Chay Shegog

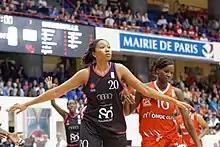

Chalysa Janee "Chay" Shegog (born February 22, 1990) is an American basketball player who played for the Connecticut Sun in the WNBA in the 2012 season. Shegog played for the North Carolina Tar Heels in college. In 2012, she was selected as the 21st overall draft pick for the WNBA by the Connecticut Sun. In August 2012, Shegog was waived by the Sun. She played for Hungarian team UNISEAT Gyor in the WNBA off-season. As of now, Shegog is working as a gym teacher at Alternative Paths Training School, in Fredericksburg.